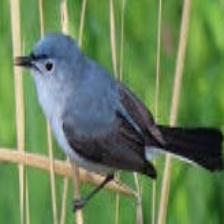
Species: BLUE GRAY GNATCATCHER
Scientific name: POLIOPTILA CAERULEA